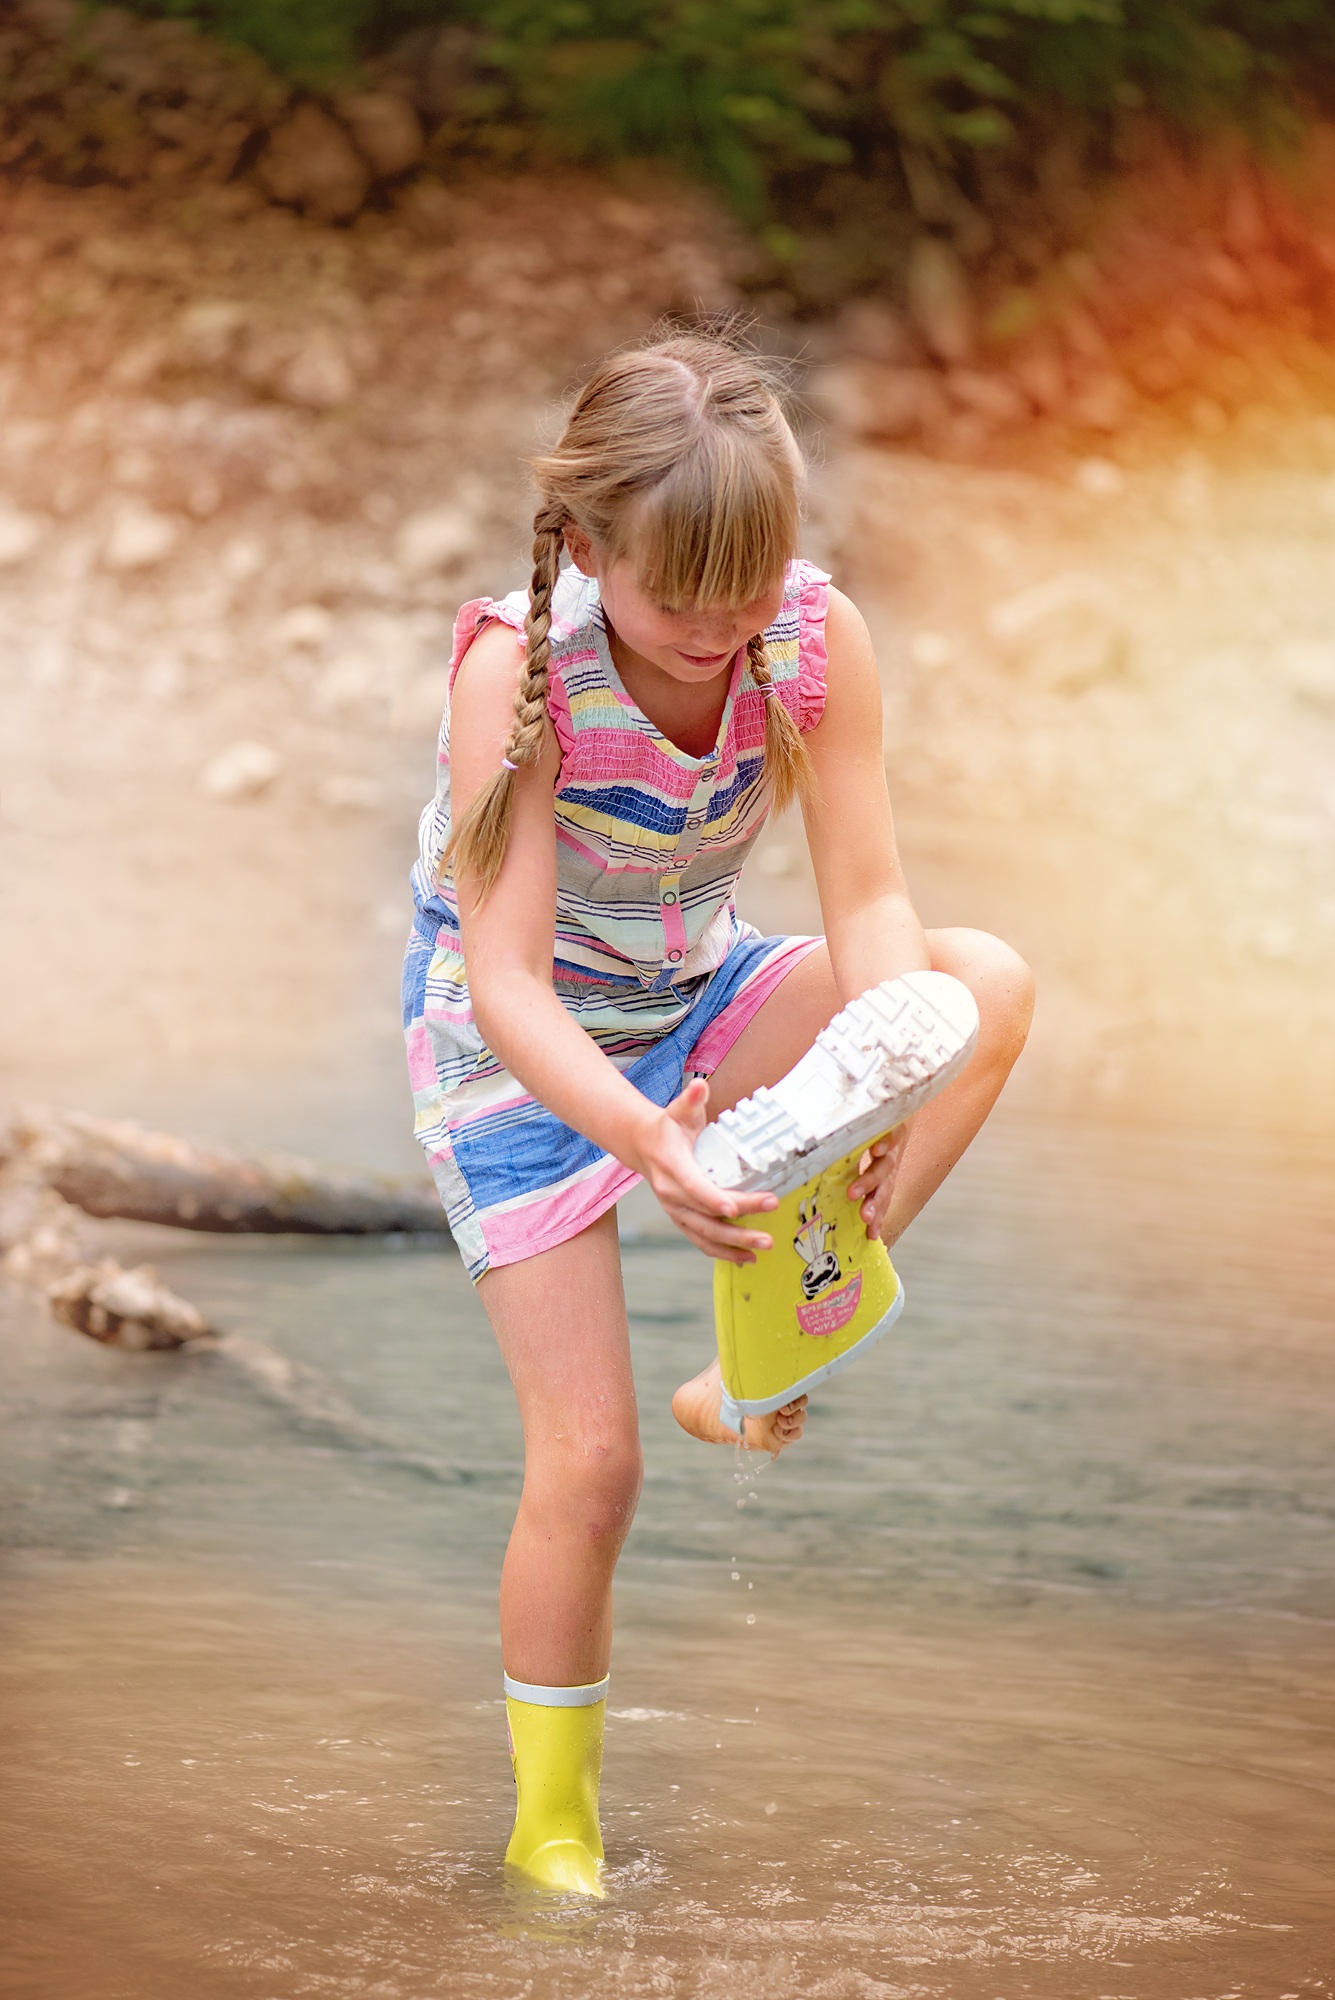
water, nature, person, people, girl, woman, play, wet, vacation, leg, portrait, model, spring, color, child, human, season, smile, fun, toddler, skin, beauty, experience, out, bach, rubber boots, photo shoot, feel nature, portrait photography, pour out, human positions